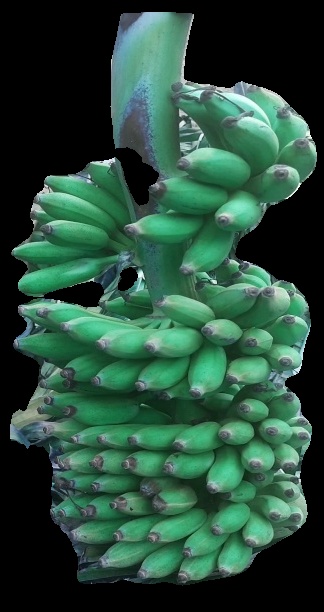
Variety: elakki-bale
Grade: grade1